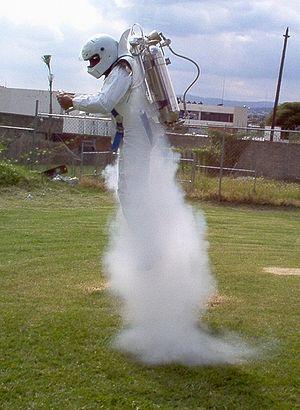
Le rocketbelt est un type de Jetpack, un genre de sac à dos contenant des réservoirs de combustible et un moteur fusée, qui permet de faire voler un homme sans voilure ni ailes, un ultralight avant l'heure. Cette machine a été construite dans les années 1960 aux États-Unis par Wendell F. Moore de Bell Aerospace, pour le compte de l'armée américaine, pour le transport individuel de fantassins.